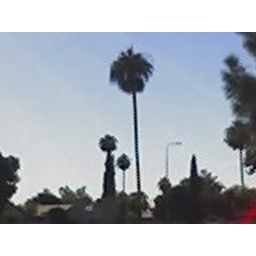
palm trees at my uncle Jeff's house in Arizona